Sejny Uprising

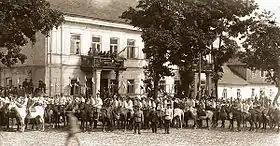
Polish cavalry parade in Sejny

After the uprising, Poland repressed Lithuanian cultural life in Sejny. Lithuanian schools in Sejny (which had some 300 pupils) and surrounding villages were closed. The local Lithuanian clergy were evicted, and the Sejny Priest Seminary relocated. According to the Lithuanians, the repressions were even more far-reaching, including a ban on public use of the Lithuanian language and the closing of Lithuanian organizations, which had a total of 1,300 members. "The New York Times", reporting on renewed hostilities a year later, described the 1919 Sejny events as a violent occupation by the Poles, in which the Lithuanian inhabitants, teachers, and religious ministers were maltreated and expelled. Polish historian Łossowski notes that both sides mistreated the civilian population and exaggerated reports to gain internal and foreign support.